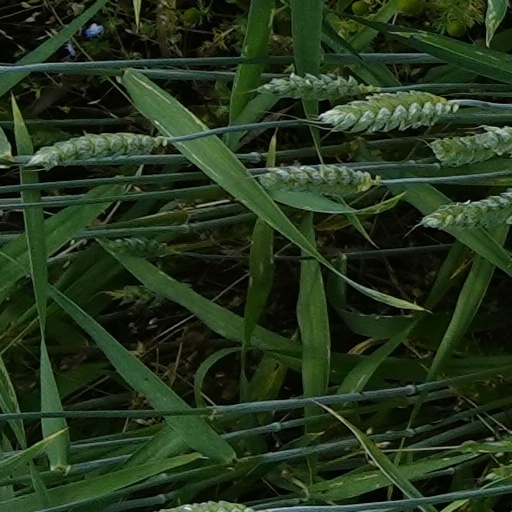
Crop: wheat